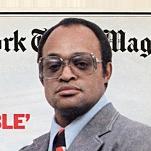
Age: 43